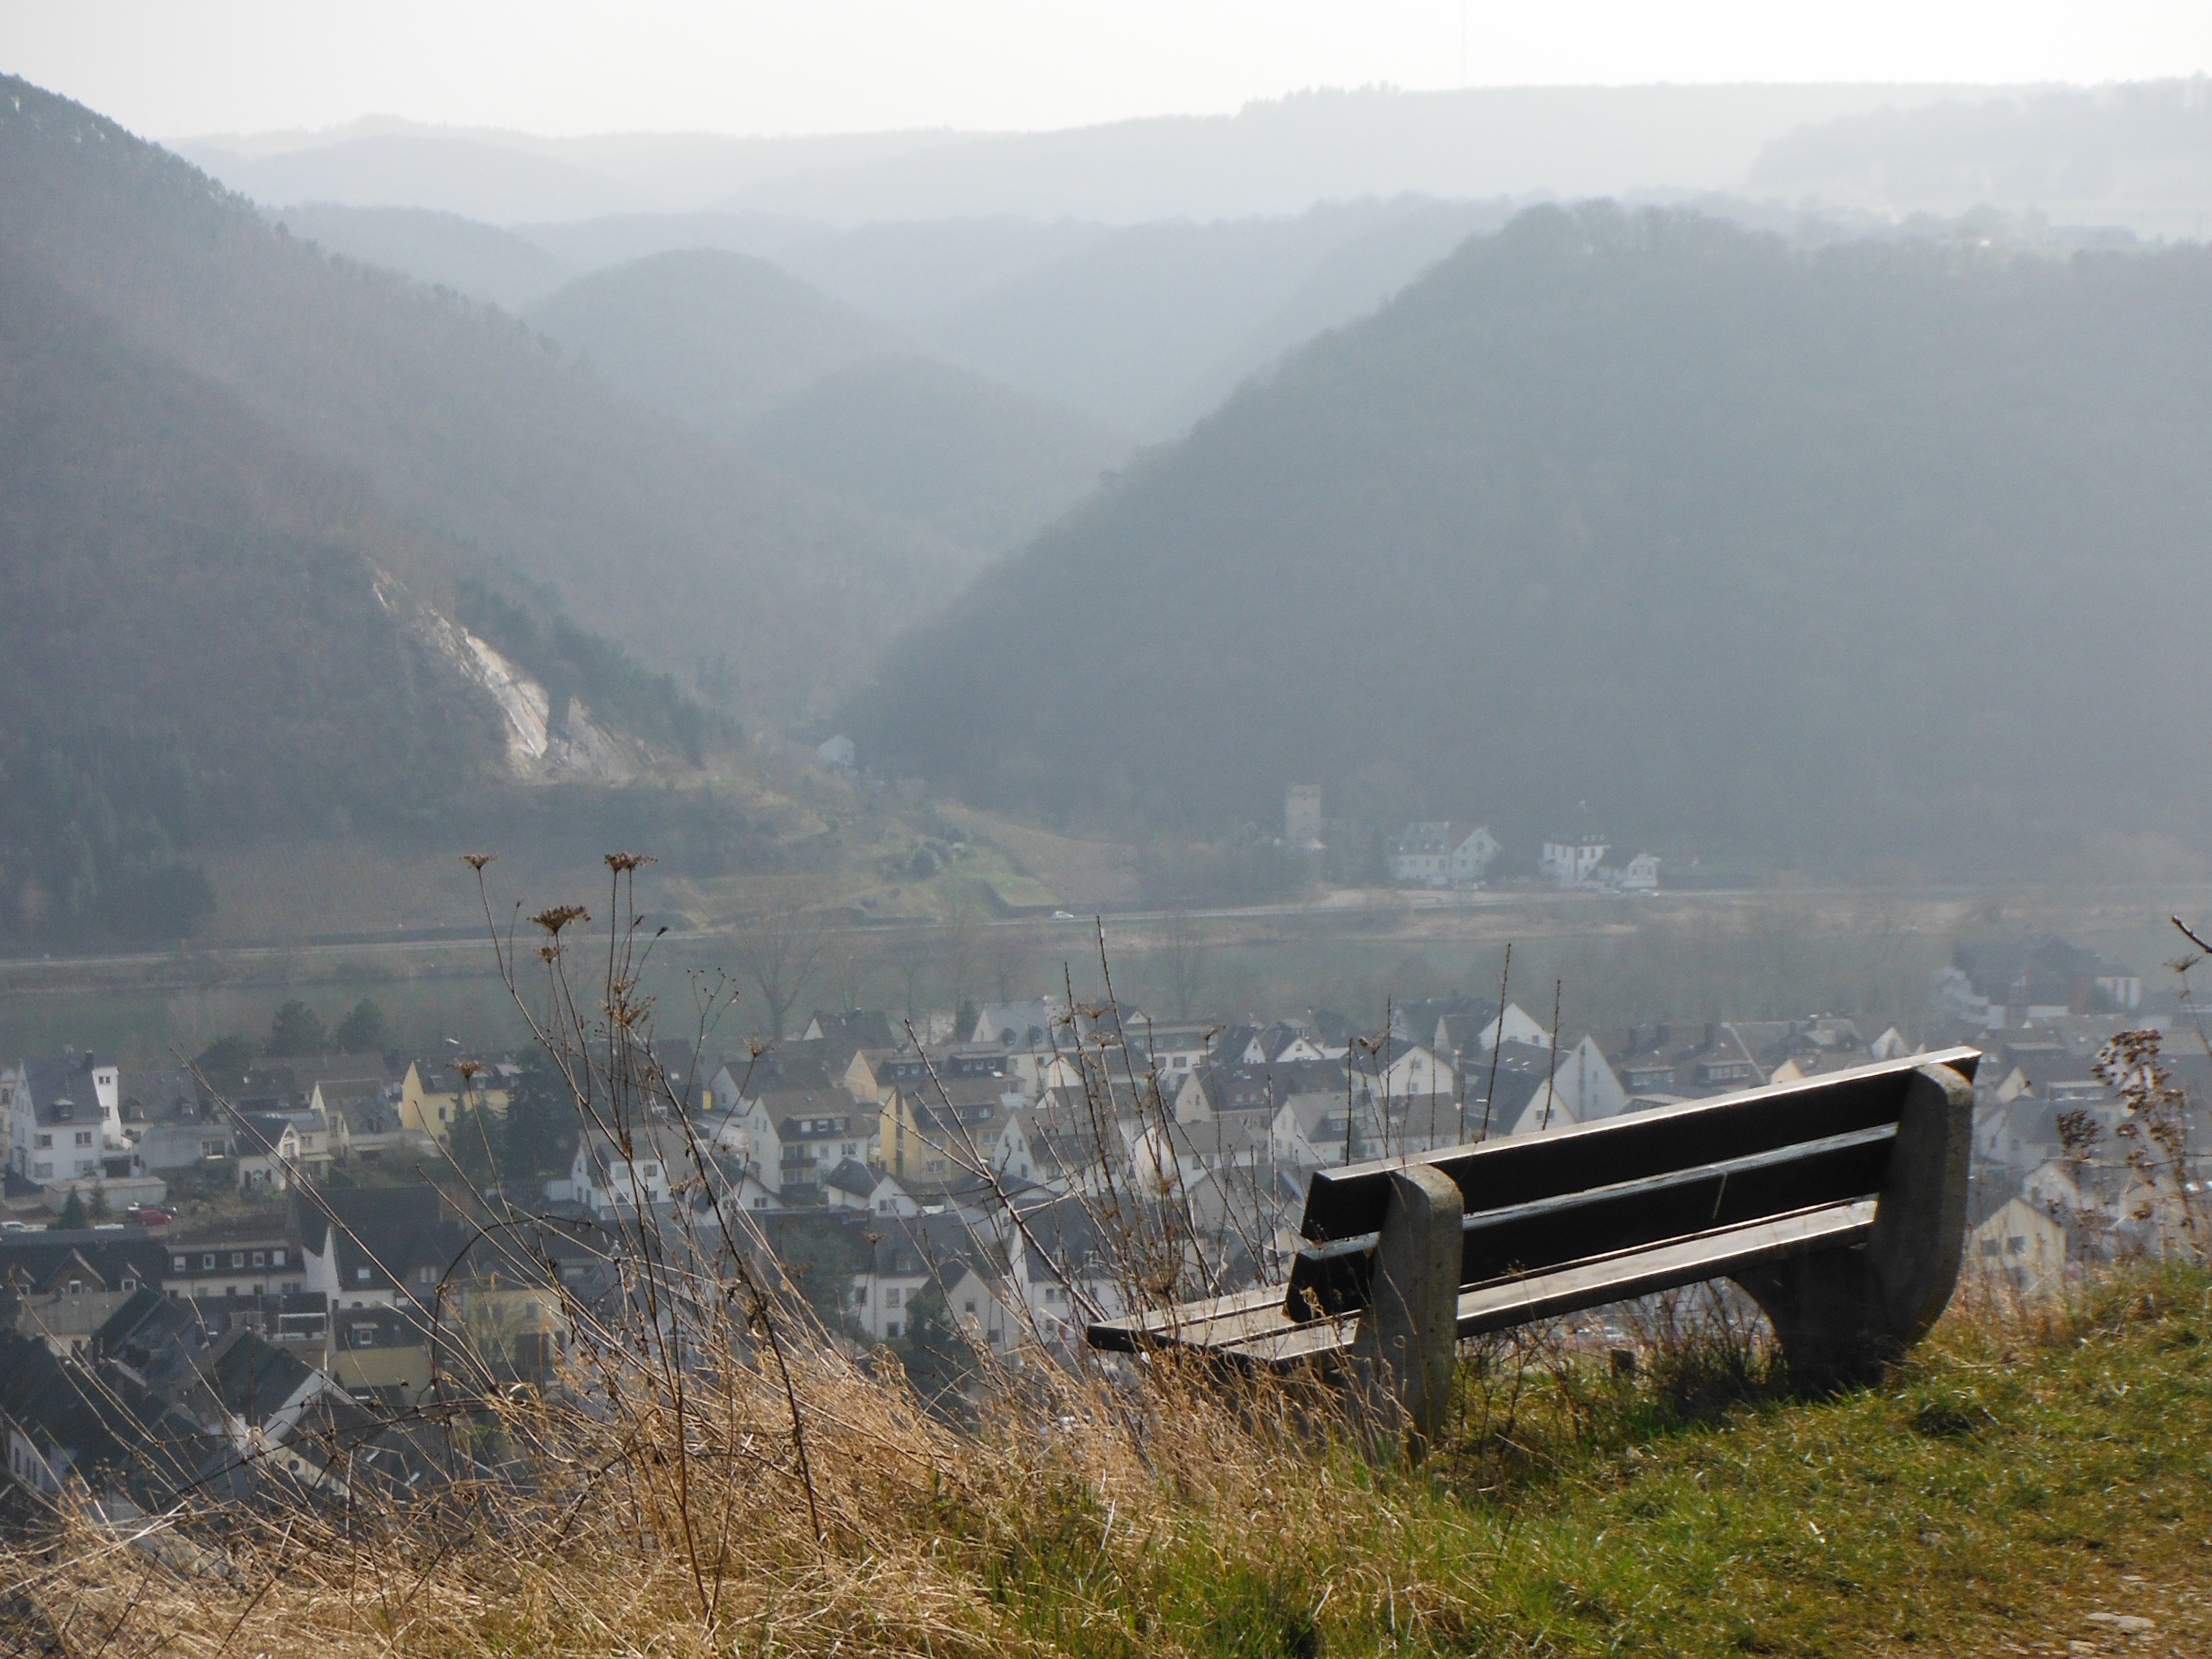
landscape, mountain, hill, view, river, valley, mountain range, ridge, bank, alps, outlook, plateau, mosel, good view, geographical feature, atmospheric phenomenon, mountainous landforms, winningen